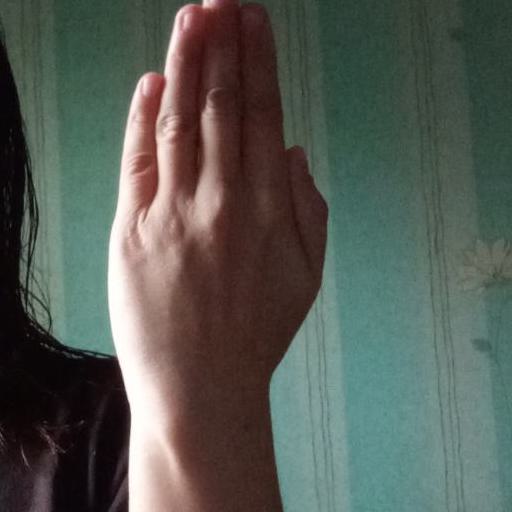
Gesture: stop_inverted